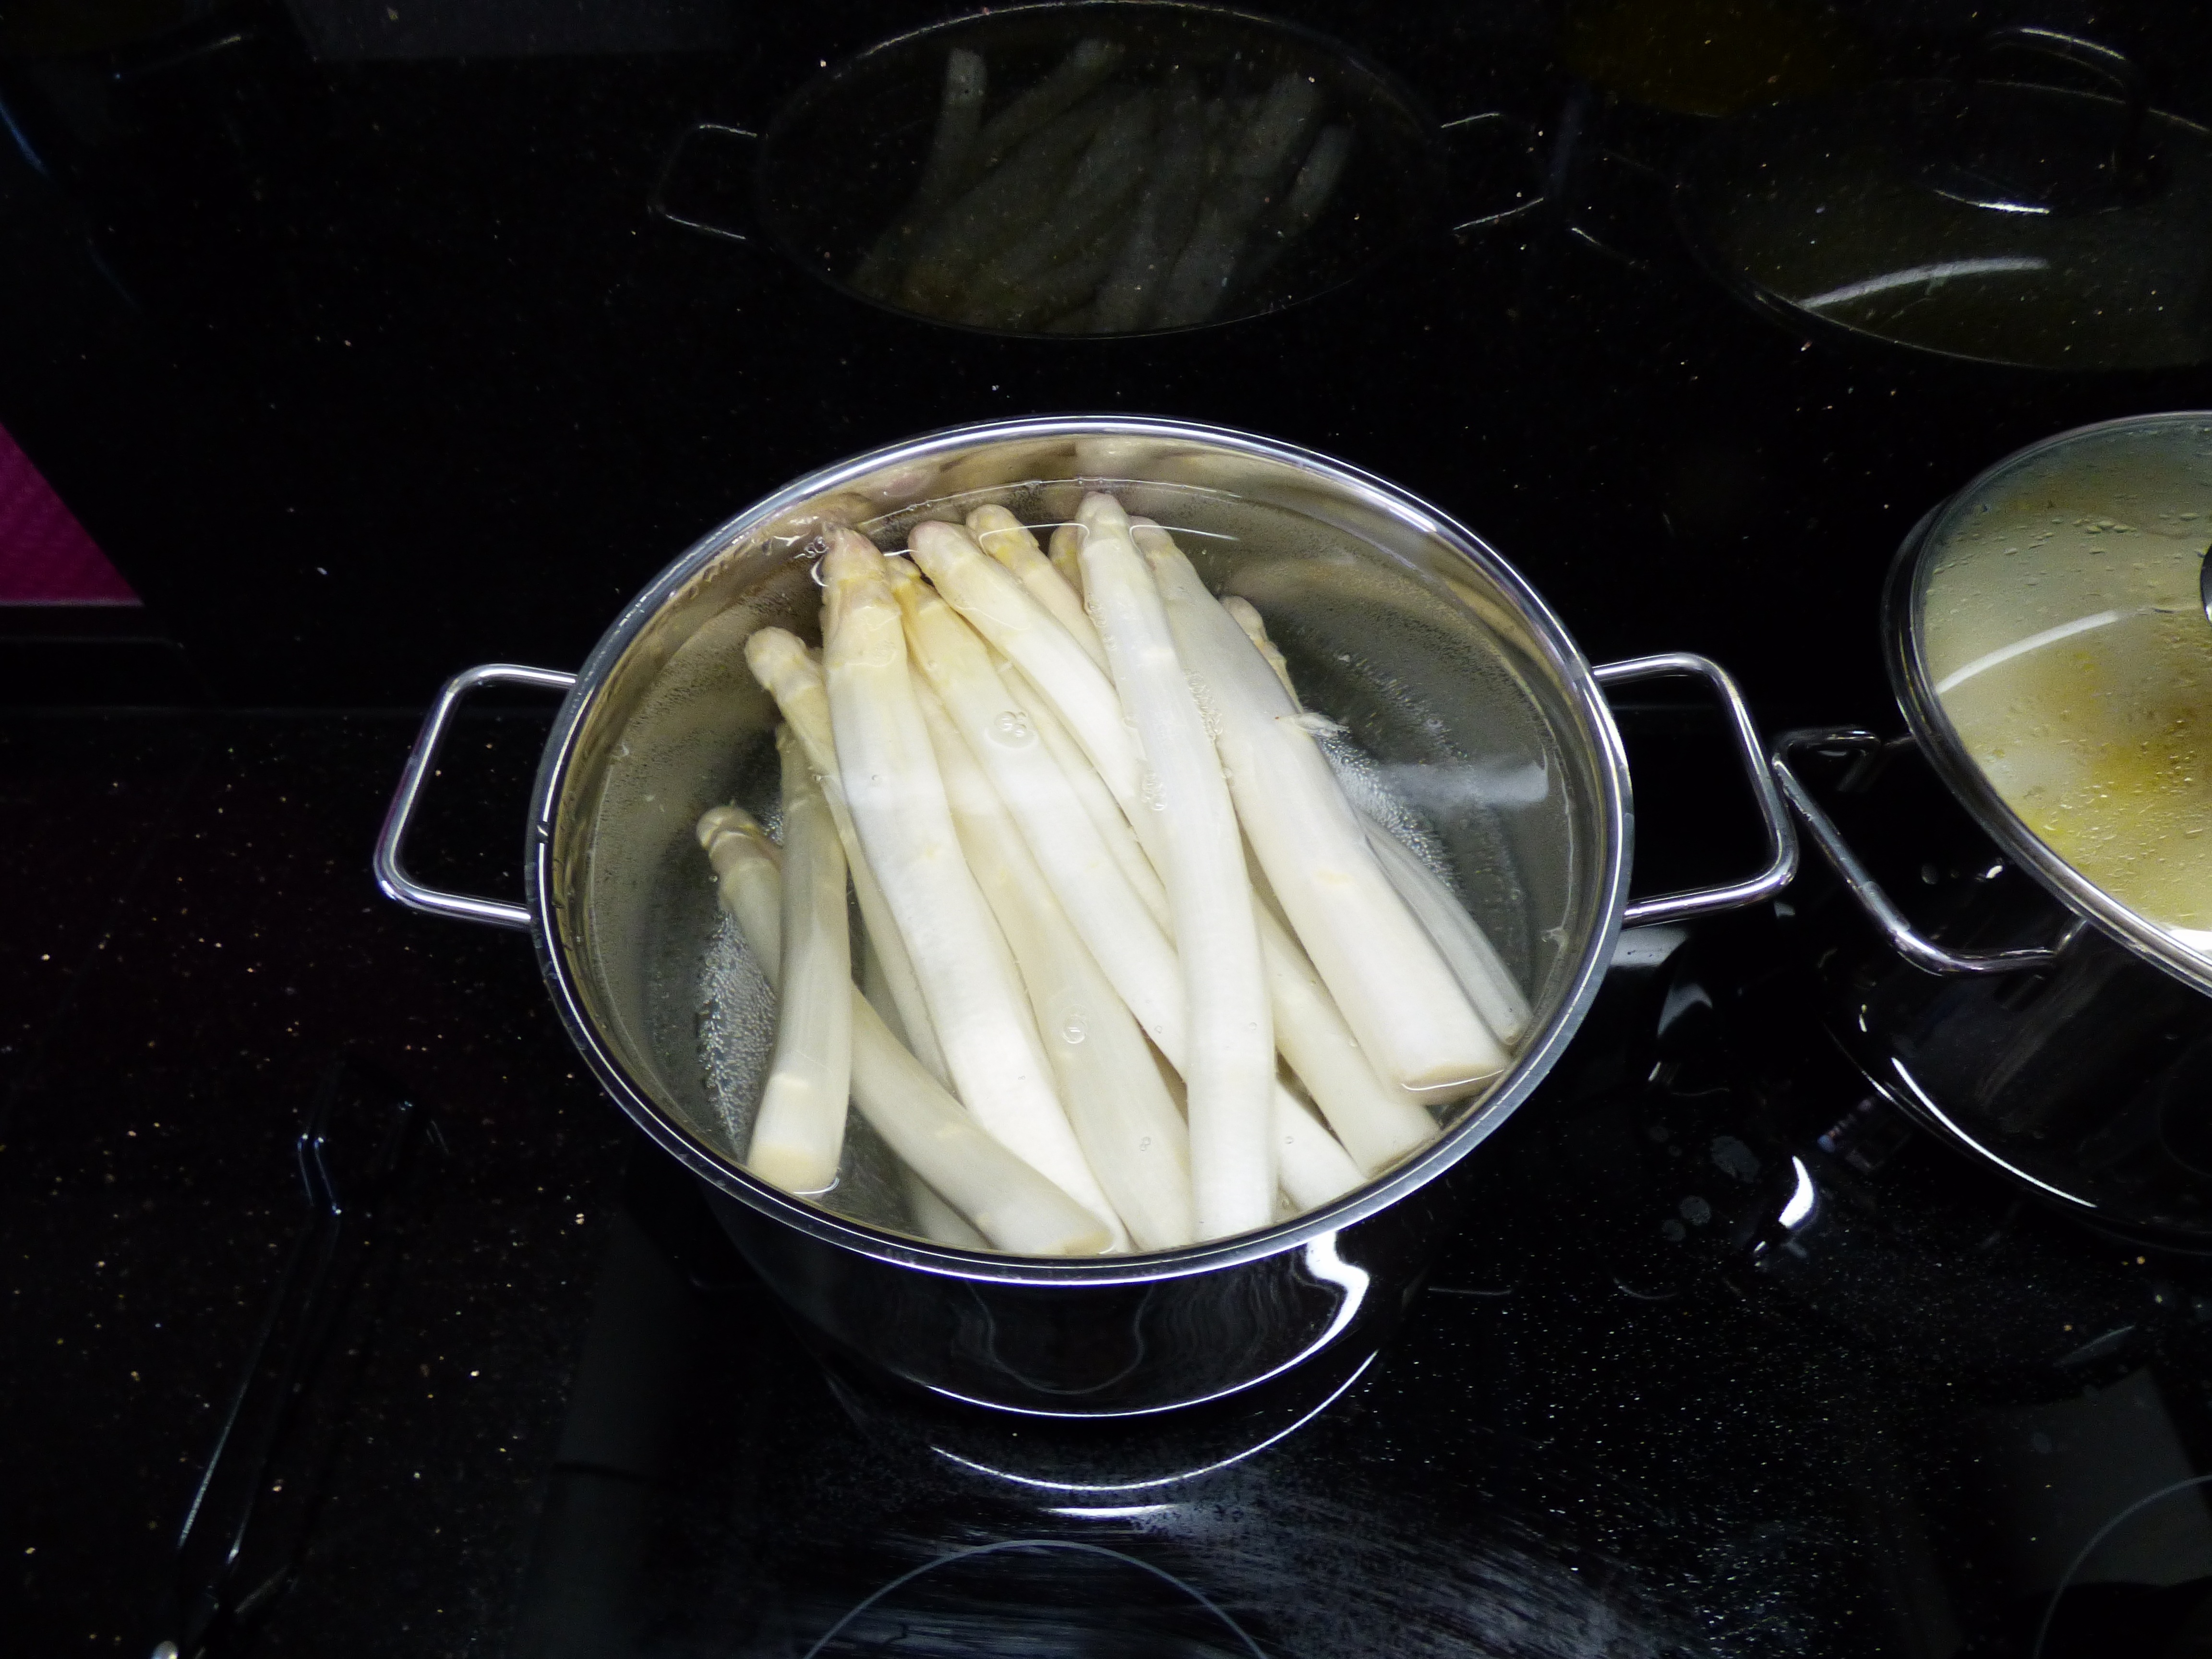
pot, dish, food, cooking, produce, kitchen, cuisine, cook, asparagus